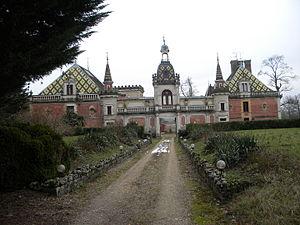
Chevigny-en-Valière est une commune française située dans le département de la Côte-d'Or en région Bourgogne-Franche-Comté.